Giovanni da Carignano

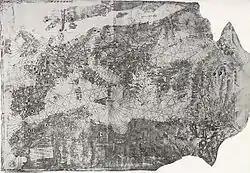
Portolan chart of Giovanni da Carignano

Giovanni da Carignano (Genoa, c. 1250 – Genoa, 1329) was a priest and a pioneering cartographer from Genoa.